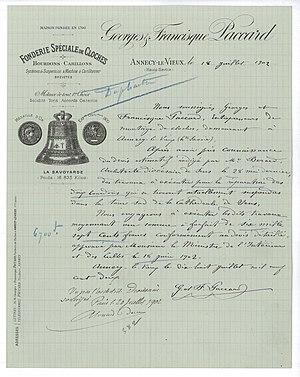
Soumission avec papier à entête de la fonderie de cloches Paccard pour la restauration des bourdons de la cathédrale de Sens. Archives nationales, cote F/19/7886.
L'histoire de la fonderie de cloches Paccard débute au printemps de l'année 1796 lorsque Antoine Paccard, alors syndic du petit village de Quintal, dans les environs d'Annecy, et forgeron agricole de son état, doit réaliser une nouvelle cloche pour l'église du village afin de remplacer celle qui avait été détruite lors de la Terreur. Son métier étant de forger des fers à chevaux et des bandes de roulement pour les roues des chars, il fait appel à un fondeur professionnel itinérant, Jean Baptiste Pitton, originaire de Carouge, petite ville savoyarde située aux portes de Genève.